Stephen of Perm

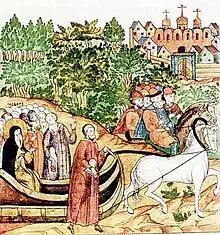
"Saint Stephen on his way to Moscow", illumination from a 17th-century manuscript

Stephen of Perm (– 26 April 1396) was a Russian Orthodox bishop, painter and missionary. He is known as being one of the most successful missionaries of the Russian Orthodox Church. Stephen is credited with the conversion of the Komi peoples to Christianity. He settled in Ust-Vym and became the first bishop of Perm in 1383.